Peloroplites

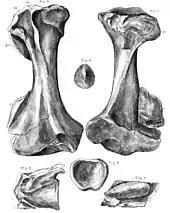
Tibia, vertebra and scutes of the closely related "Polacanthus"

The right scapula and coracoid are coossified and are almost complete. The scapula has a damaged acromion process, which appear to be pathological due to avulsion of the deltoideus clavicularis. The remains of the acromion process indicates that it had a similar position on scapula as Edmontonia. The scapular blade is intermediate in shape between curved and straight. The posterior margin of the scapula is rounded and, like most ankylosaurs, is large and deep. The coracoid almost as long as the scapula and is pierced by the coracoid foramen. Parts of the humeri are known and enough of the crest remains to show that the humeral shaft is elongated in a similar condition to "Sauropelta", "Edmontonia", "Animantarx", and "Gastonia". The radial and ulnar condyles are widely separated. The radius more closely resembles that of "Edmontonia" as the radius lacks the extreme expanded ends seen in "Sauropelta". The ulna is long and straight unlike the bowed ulna of "Sauropelta" or the short and massive of "Cedarpelta" and "Gastonia". The olecranon process partially overhangs the humeral notch. The carpals are unknown and a partial manus was found in loose association with some of the forelimb material. The manus has a complete set of metacarpals. The metacarpals have proximal ends that are faceted and fit close against one another. Metacarpal I is sub-rectangular and has a subtriangular proximal end, a condition similar to that of ceratopsians. In addition, metacarpal I is the largest in the manus and no distal condyles. The rest of the metacarpals are hourglass shaped and have expanded proximal and distal ends. Metacarpal II has a subtriangular proximal end and weakly separated distal condyles. As in other ankylosaurs, metacarpal III is the most robust and longest metacarpal in the manus. The distal condyles of metacarpal III are separate unlike "Sauropelta" and "Nodosaurus". Metacarpal IV is roughly the same length as metacarpal I and is subpentagonal. The distal condyles of metacarpal IV form a single surface rather than being separate. The smallest metacarpal in the series is metacarpal V, although it is slightly more robust than metacarpal IV. Metacarpal V has a rounded distal end, with no development of condyles that are separated. All the phalanges are anteroposteriorly short, have very shallow proximal articular surfaces and lack distal condyles. Due to the shortness of the phalanges, the lateral collateral ligament pits are absent. Phalanx I-1 is the largest and the longest of the phalanxes. The distal unguals are disc-shapes as they are wider than long and rounded.